Wittgenstein's Nephew

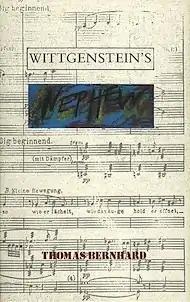
First edition (UK)

Wittgenstein’s Nephew is an autobiographical work by Thomas Bernhard, originally published in 1982. It is a recollection of the author's friendship with Paul Wittgenstein, the nephew of Ludwig Wittgenstein and a member of the wealthy Viennese Wittgenstein family. Paul suffers from an unnamed mental illness for which he is repeatedly hospitalized, paralleling Bernhard's own struggle with a chronic lung disease.